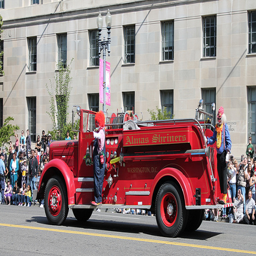
Clowns ride an antique firetruck down the road in a parade.
Clowns ride in a parade on a classic fire truck.
An old fire engine in a parade with clowns on it
clowns ride on an antique fire truck during a parade
Clown riding on an old fashioned fire truck during a parade.